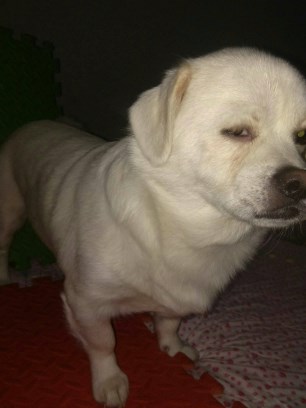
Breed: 3336-n000121-chinese_rural_dog